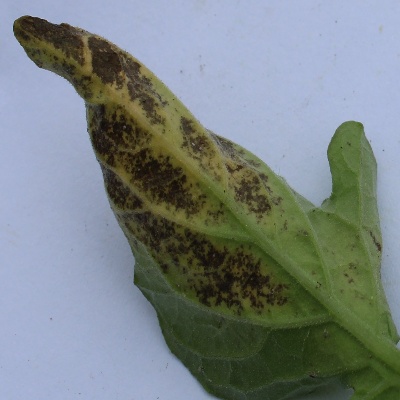
Crop: Tomato
Condition: septoria leaf spot